The Amazing Race Vietnam 2015

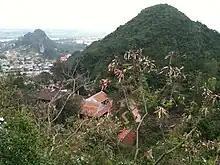
The Detour in Da Nang took place at the Marble Mountains.

In this leg's Roadblock, one team member had to carry a tray with two glasses of Sting Energy Drink using only one hand to two beachgoers, swap their glasses for the beachgoers' glasses, and bring the beachgoers' glasses back to the drink station. They would then have to repeat this process with three glasses and then four glasses. When all the drinks were served, teams would receive their next clue. This task was first come, first served, so if team members dropped a glass or made a mistake, they would have to go to the back of any formed line and wait for their next attempt.